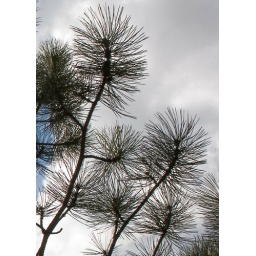
Our front tree against the sky